Lerkendal Stadion

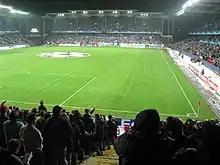
Lerkendal during a Rosenborg home UEFA Champions League match against Chelsea in 2007.

The opening game of the new stands on 3 May 1962 was a Rosenborg friendly against Dunfermline Athletic. Freidig moved to Eberg idrettsanlegg when it was completed ahead of the 1965 season. A new stadium spectator record was set in the cup semifinal against Brann in 1967, which was watched by 25,551 people. Rosenborg qualified for the 1968–69 European Cup and met SK Rapid Wien in the first round. The game was spectated by 22,492 and remains the record for UEFA tournaments. Per-season average attendance for Rosenborg's league matches lay between five and ten thousand people during the 1970s and early 1980s, with an all-time low of 2,549 in 1978, when Rosenborg played in the Second Division. The venue hosted the Norwegian Athletics Championships four times, in 1963, 1967, 1973 and 1983. Lerkendal hosted the Women's Cup Final in 1986, where Sprint-Jeløy beat Trondheims-Ørn. Strindheim IL played in the top division in 1984 and 1995, both times playing their home games at Lerkendal. Kvik remained at Lerkendal until the upgrades started in 2000, after which they moved to Øya stadion. Bodø/Glimt played their home game in the 1999–2000 UEFA Cup against Werder Bremen at Lerkendal, attracting 1,425 spectators.